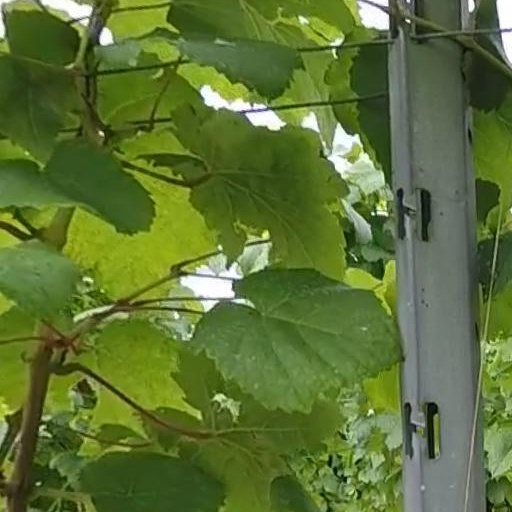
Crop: grape